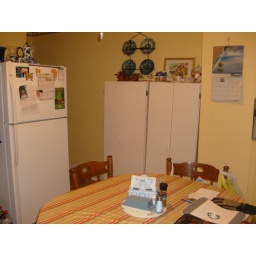
this is my kitchen. the blue and white plates that are on the wall we bought while on vacation in Maine.